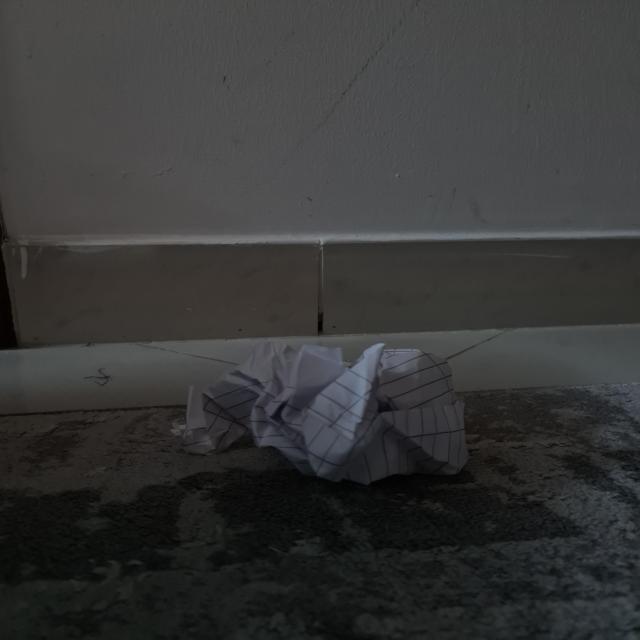
Label: tissues